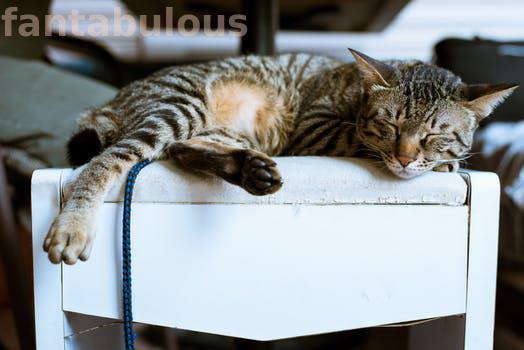
Label: Watermark